Michetta
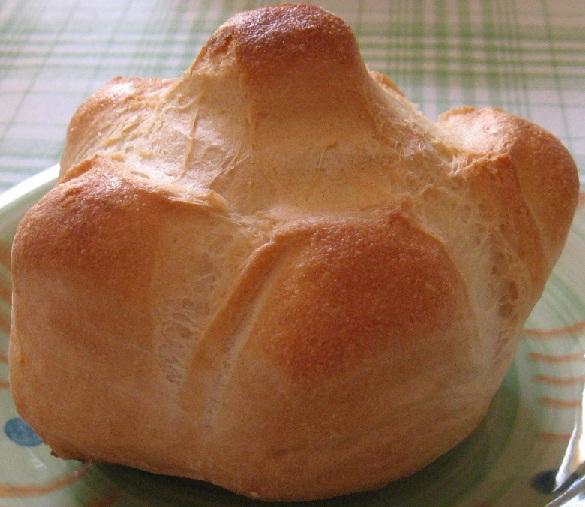
Also known as:
arz - Egyptian Arabic: ميشيتا
fa - Persian: میچتا
fr - French: Michetta
it - Italian: Michetta
ja - Japanese: ロゼッタ
ko - Korean: 미케타
lmo - Lombard: Micchetta
mk - Macedonian: Мичета
scn - Sicilian: Rosetta
Category: bread (bread)
Cuisine: Italian
Associated cuisines: Italian
Area: Lombardy, Rome, Lazio
Countries: Italy
Region: Southern Europe, , , ,
The dish is a bread recognizable by its bulged shape.